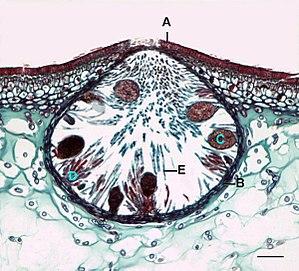
Les algues brunes, aussi nommées Phaeophyceae ou Phéophycées sont une classe d'algues de l'embranchement des Ochrophyta. Ce sont des algues qui utilisent comme pigment collecteur de lumière de la chlorophylle c combinée à un pigment brun, la fucoxanthine. Leur taille varie de l'échelle microscopique à plusieurs dizaines de mètres.